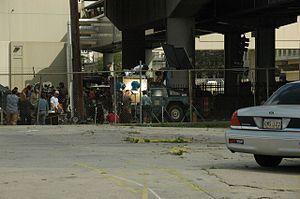
Déjà vu est un film américano-britannique réalisé par Tony Scott, sorti en 2006.